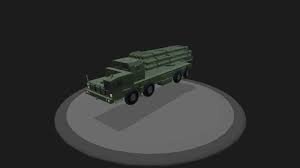
Label: BM-30